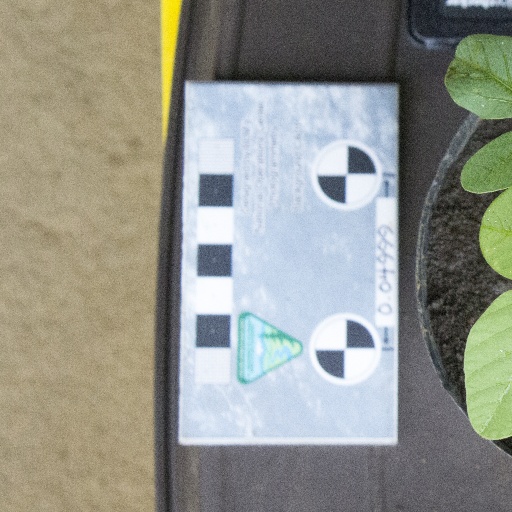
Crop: soybean